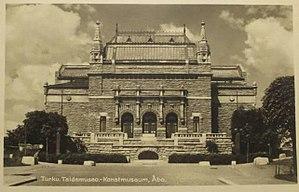
Le musée d'art de Turku est un musée d'art au centre de Turku en Finlande.